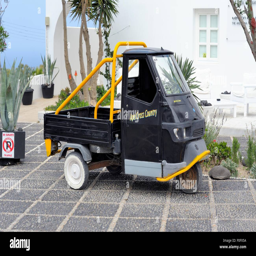
a tuk tuk style designed vehicle with cross country on the door .